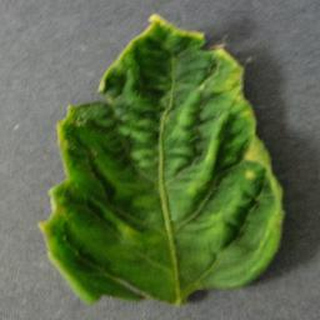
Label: tomato_yellow_leaf_curl_virus